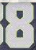
Number: 8